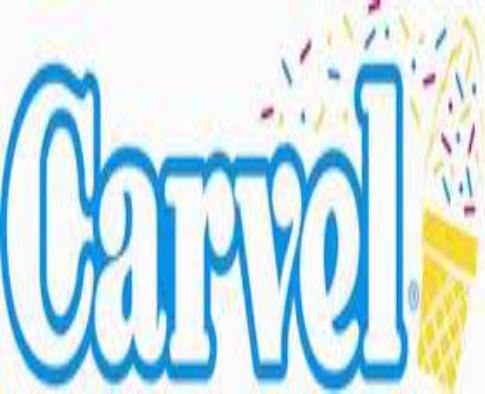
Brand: Carvel Ice Cream
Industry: Food